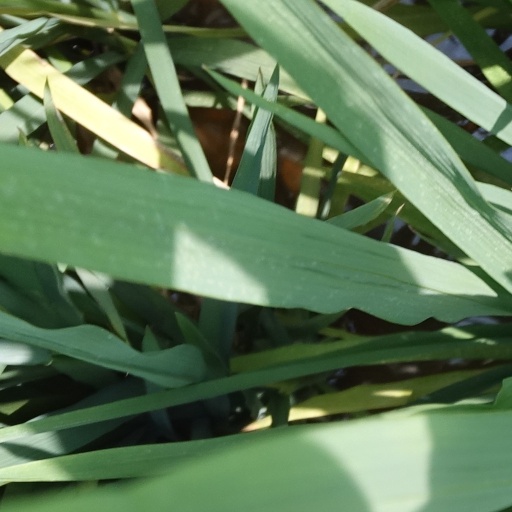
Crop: rice